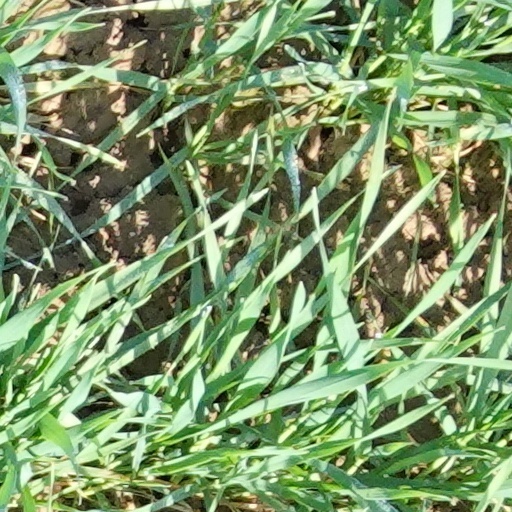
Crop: wheat